List of hills of Brandenburg

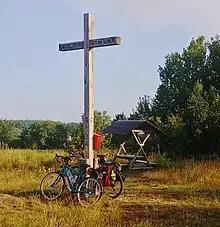
Summit cross at Hagelberg, claiming 201m altitude

This List of hills of Brandenburg shows a selection of well-known hills in the German federal state of Brandenburg – sorted by height in metres above Normalnull (NN):